National Space Centre

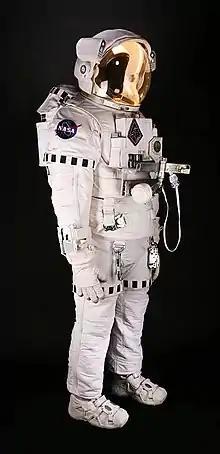
Matt Damon's EVA Spacesuit from the 2015 Ridley Scott film, "The Martian"

The National Space Centre has six main galleries, a welcome hall, an area for space talks, a planetarium and a spaceflight simulator. It also has a café and various conference and teaching rooms.